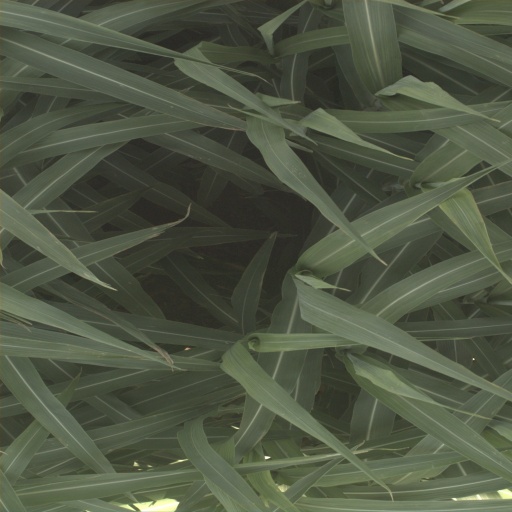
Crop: sorghum